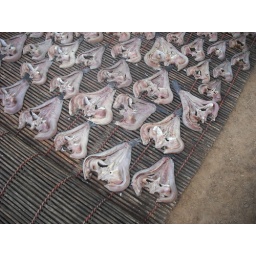
Fish drying at a fish market in Battambang.